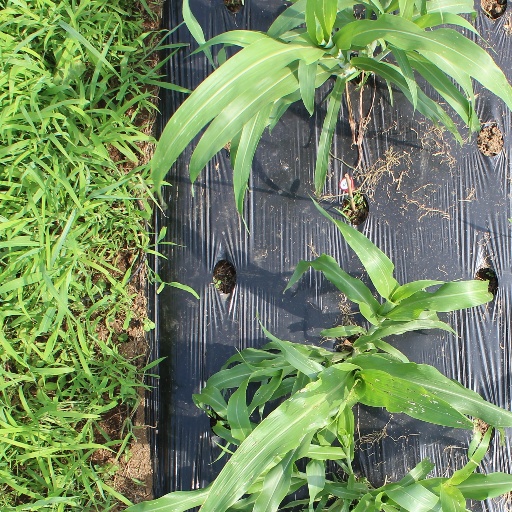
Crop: sorghum